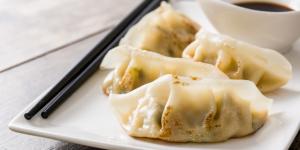
masa para gyozas